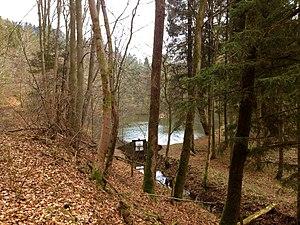
Vue de l'étang alimenté par la Givonne et de la vanne qui dessert le canal vers la turbine
Le château d'Olly est une maison de maître située dans le hameau d'Olly, dépendant de la commune d'Illy dans le nord des Ardennes en région Grand Est, France.